25C-NBOMe

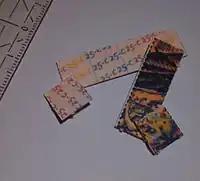
Blotter paper containing 25C-NBOMe

25C-NBOMe is extremely potent and the effects of the drug increase greatly within a small window of dosage adjustment. Overdose may occur at as little as double an average dose. With inaccurate dosing of street blotter paper, when mistaken for LSD, or when taken as a powder or liquid, this has resulted in multiple accidental deaths.